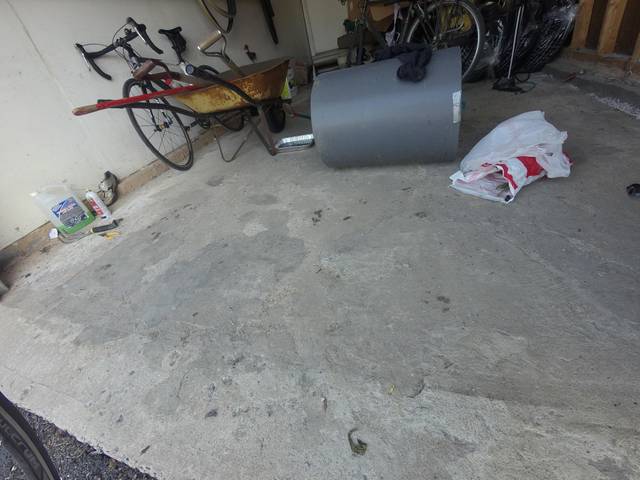
Region: Canada
Coordinates: 45.33, -75.775